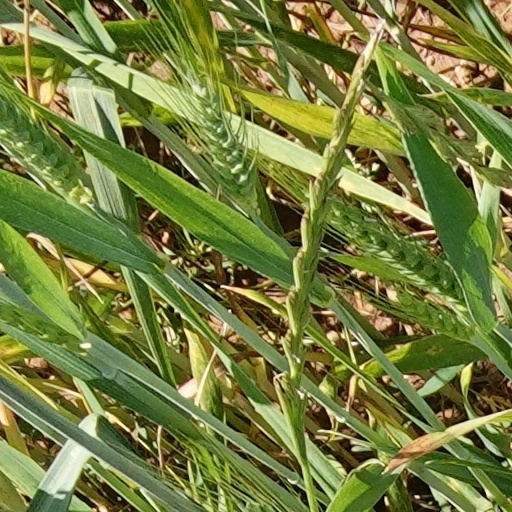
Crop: wheat